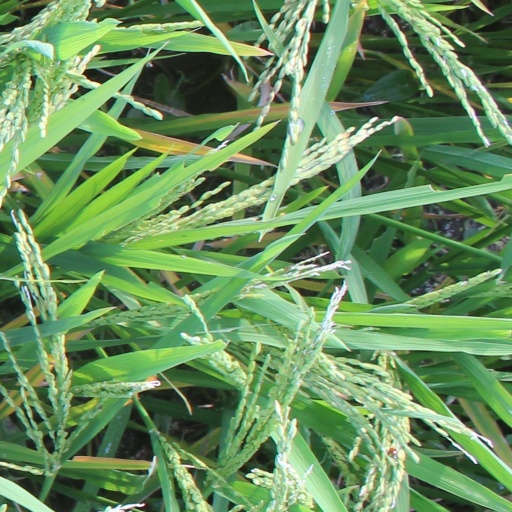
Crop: rice